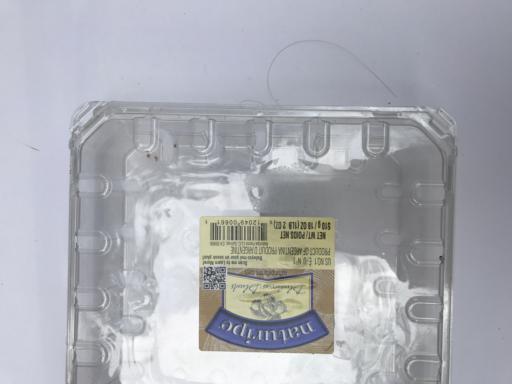
Waste category: plastic